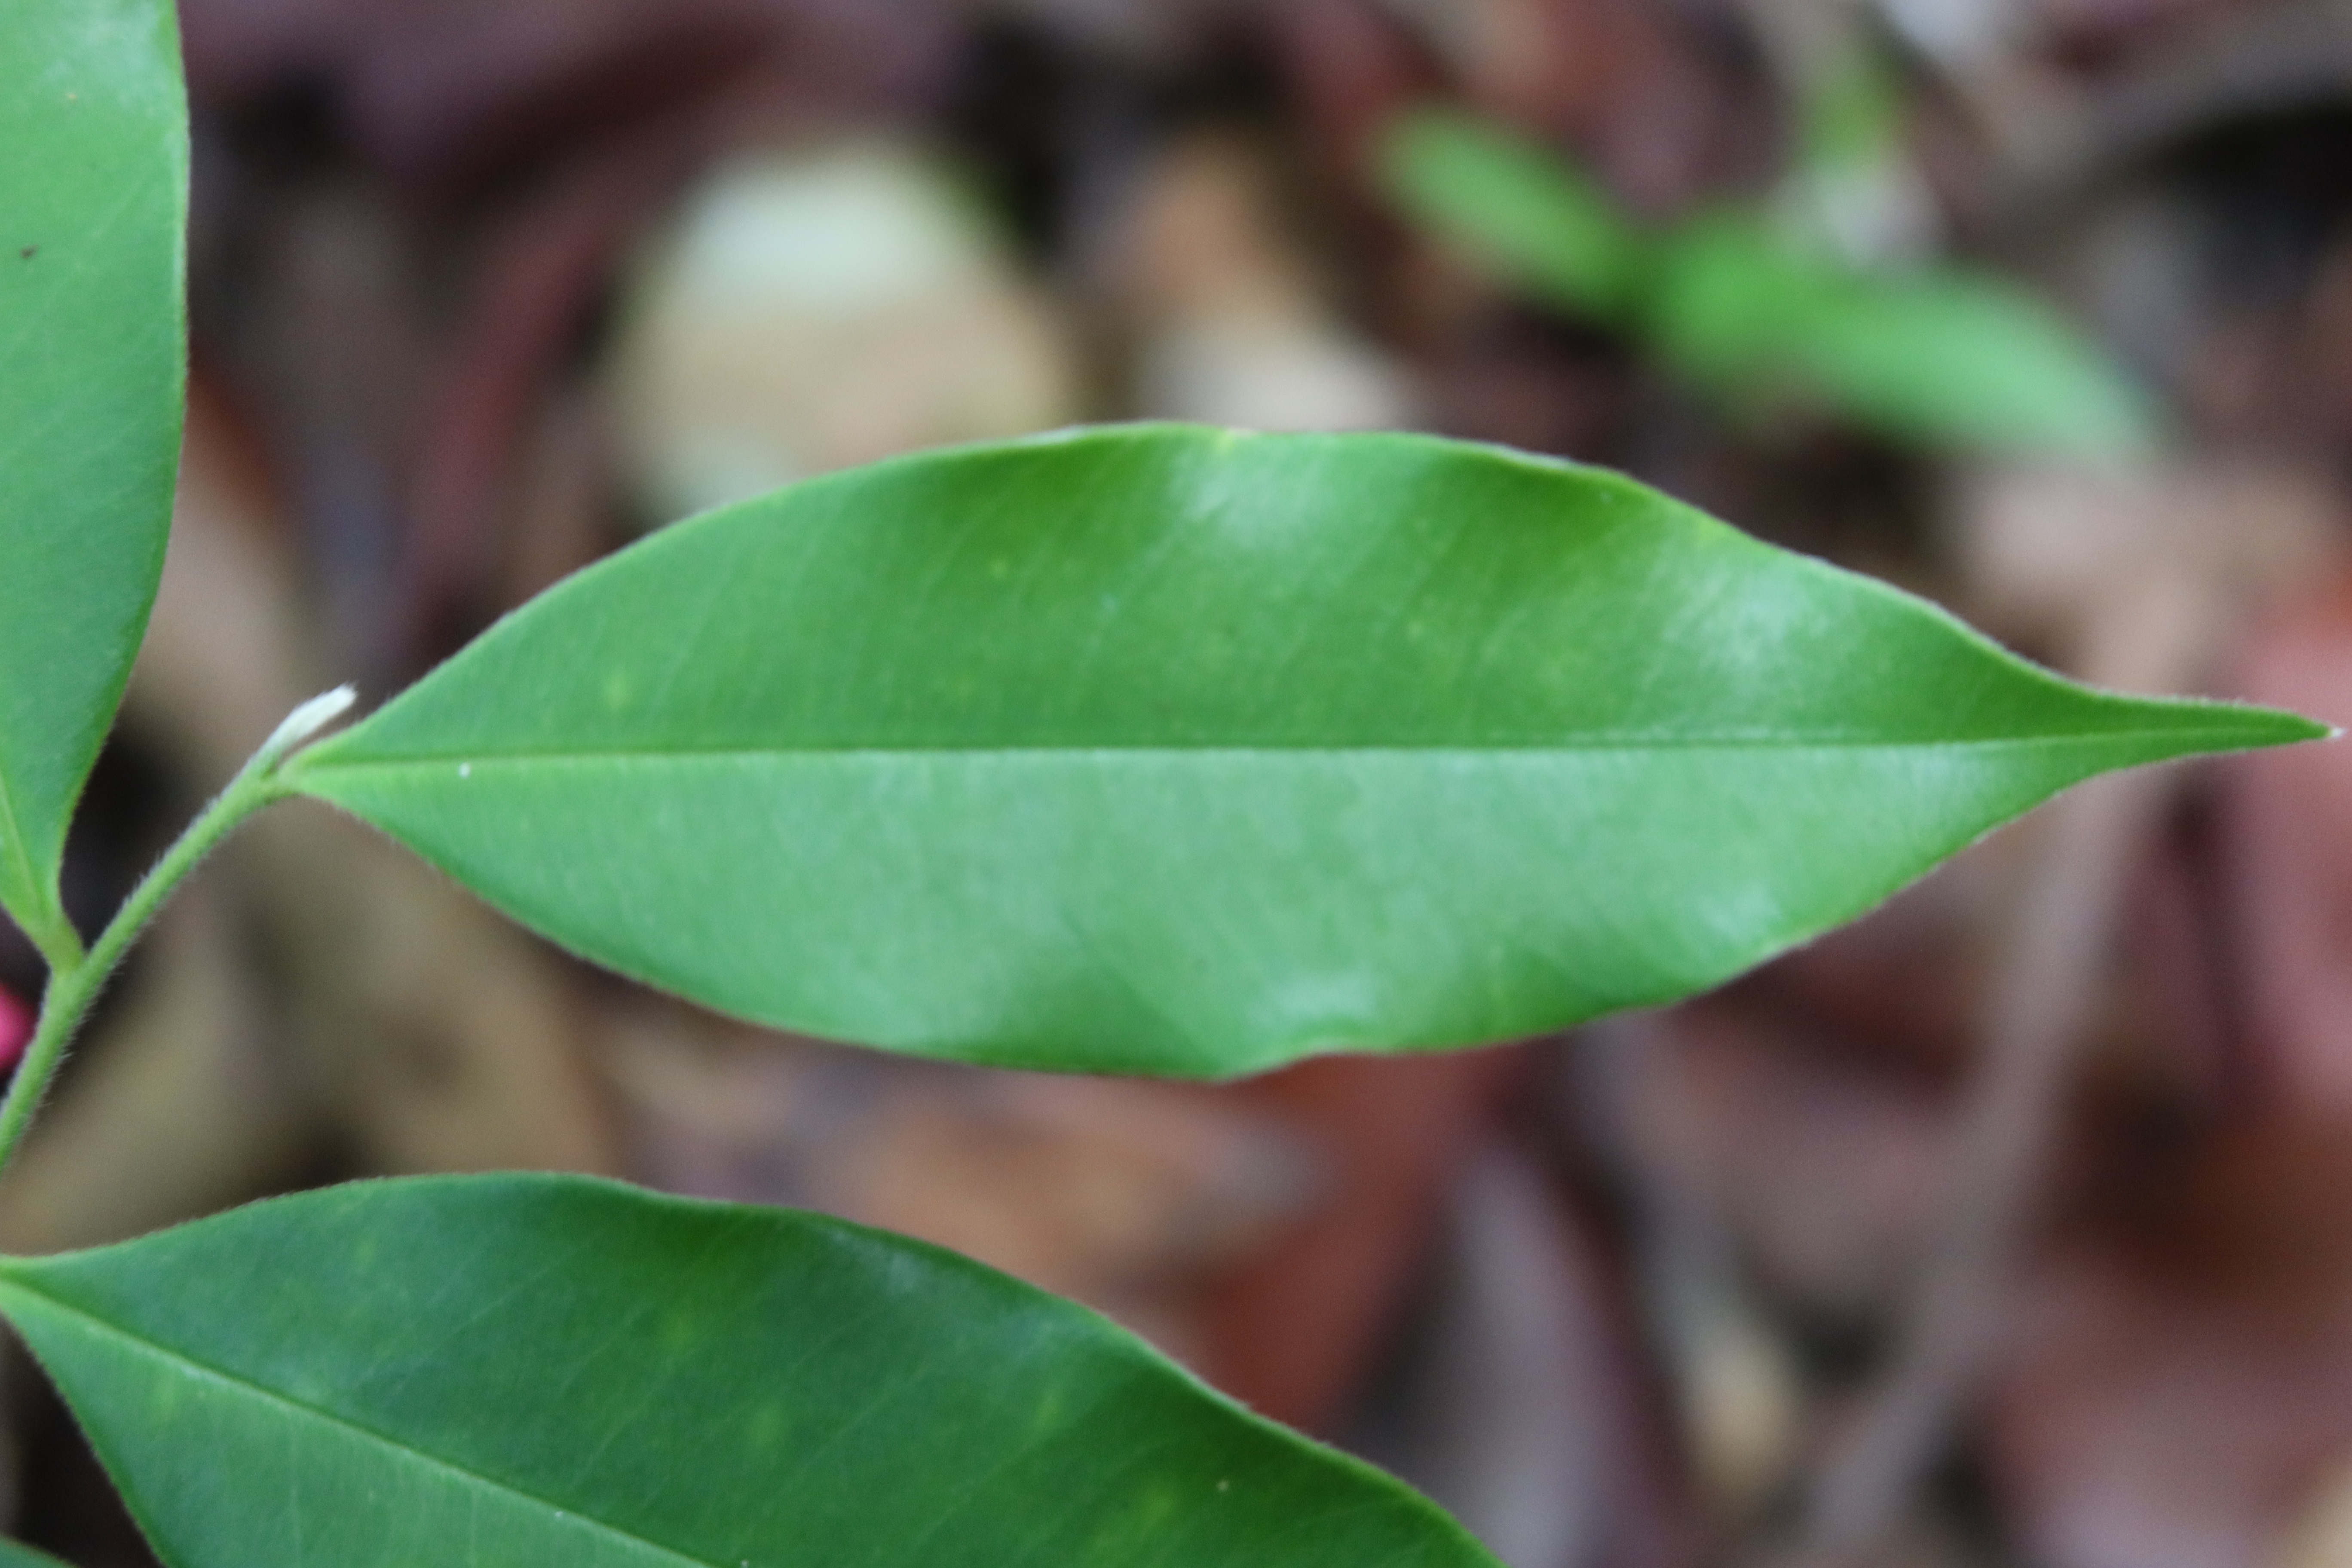
Label: Healthy